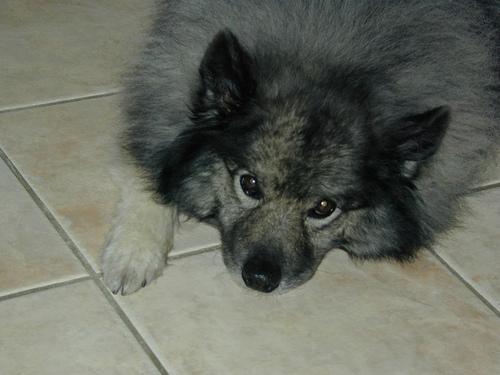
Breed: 223-n000092-keeshond